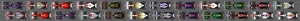
Le Grand Prix automobile du Japon 2011, disputé le 9 octobre 2011 sur le circuit de Suzuka, est la 854ᵉ épreuve du championnat du monde de Formule 1 courue depuis 1950 et la quinzième manche du championnat 2011. Il s'agit de la vingt-septième édition du Grand Prix du Japon comptant pour le championnat du monde, la vingt-troisième disputée à Suzuka.